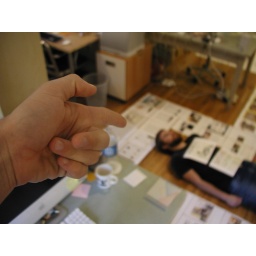
just sitting on the floor surrounded by paper. pretty normal.